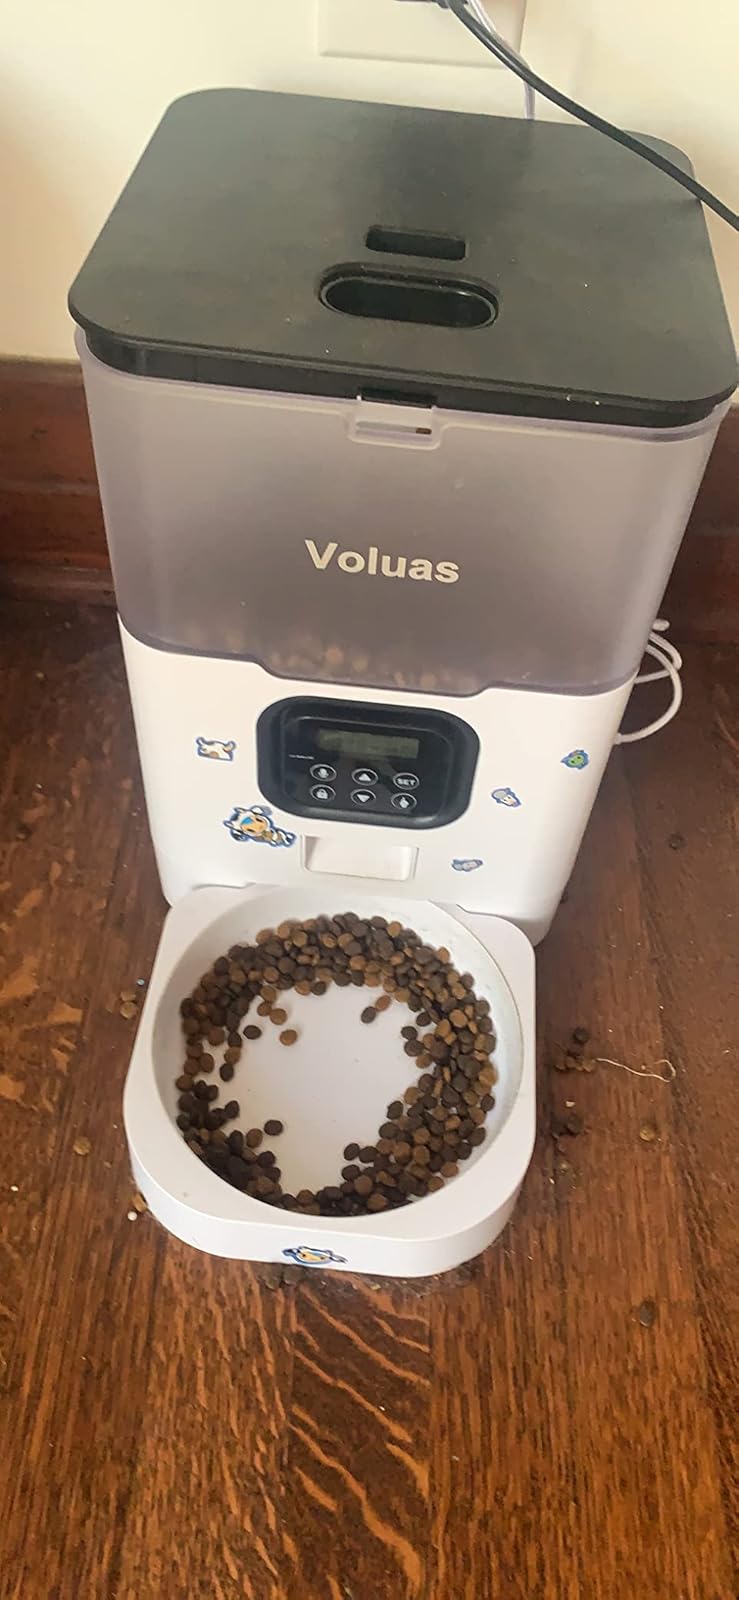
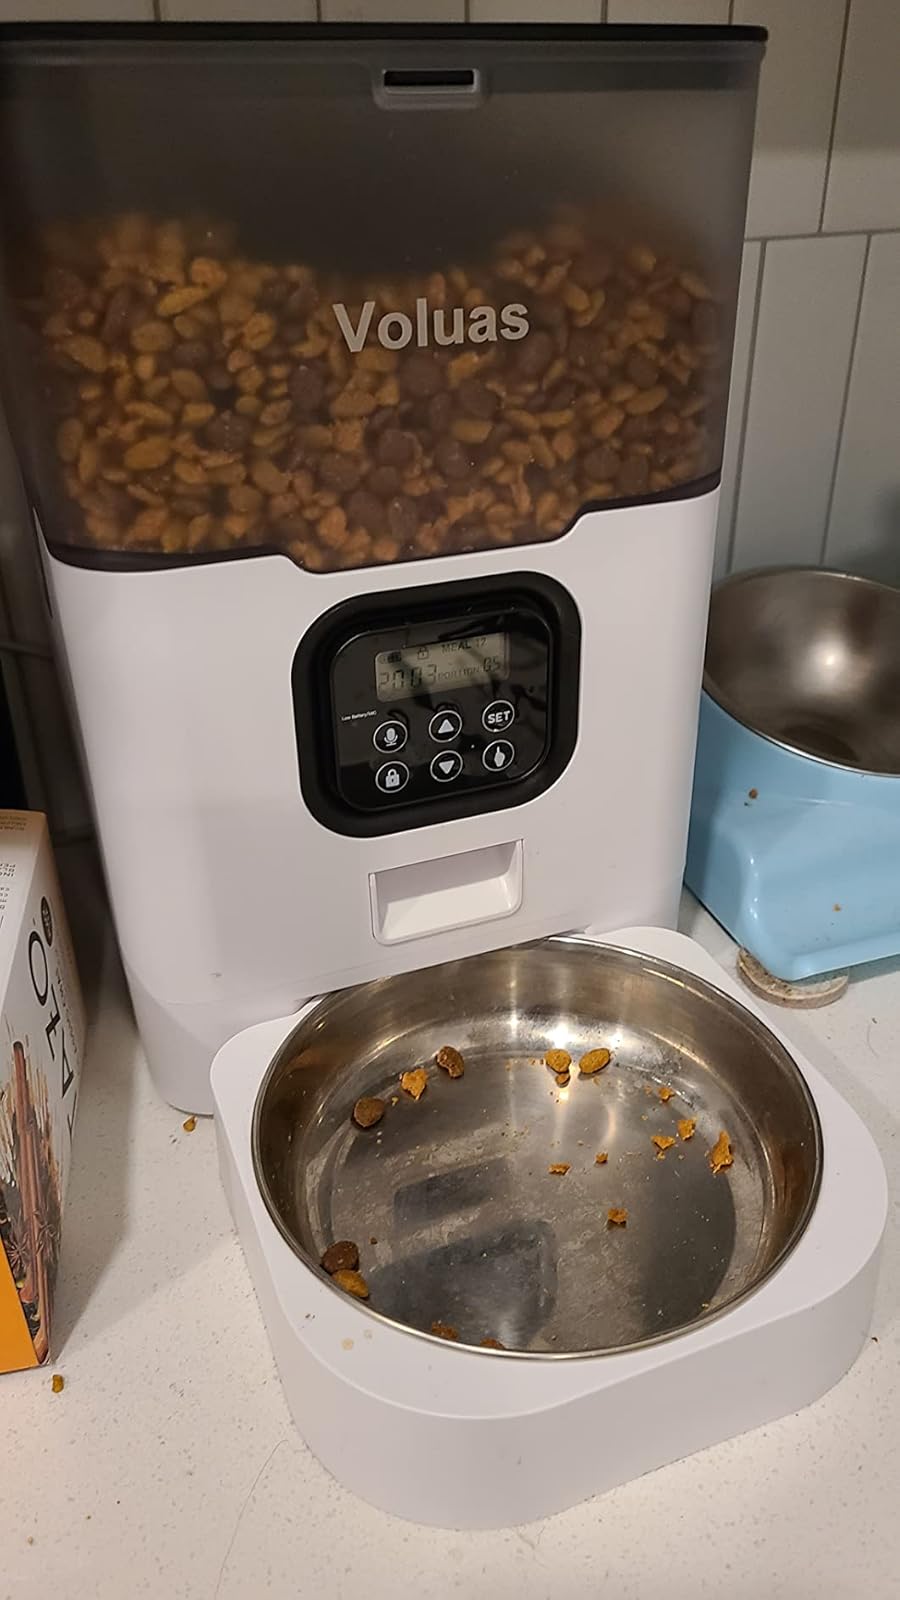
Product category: items_feeder
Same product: yes